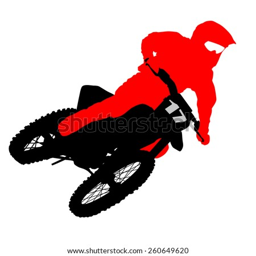
black silhouettes motocross rider on a motorcycle .